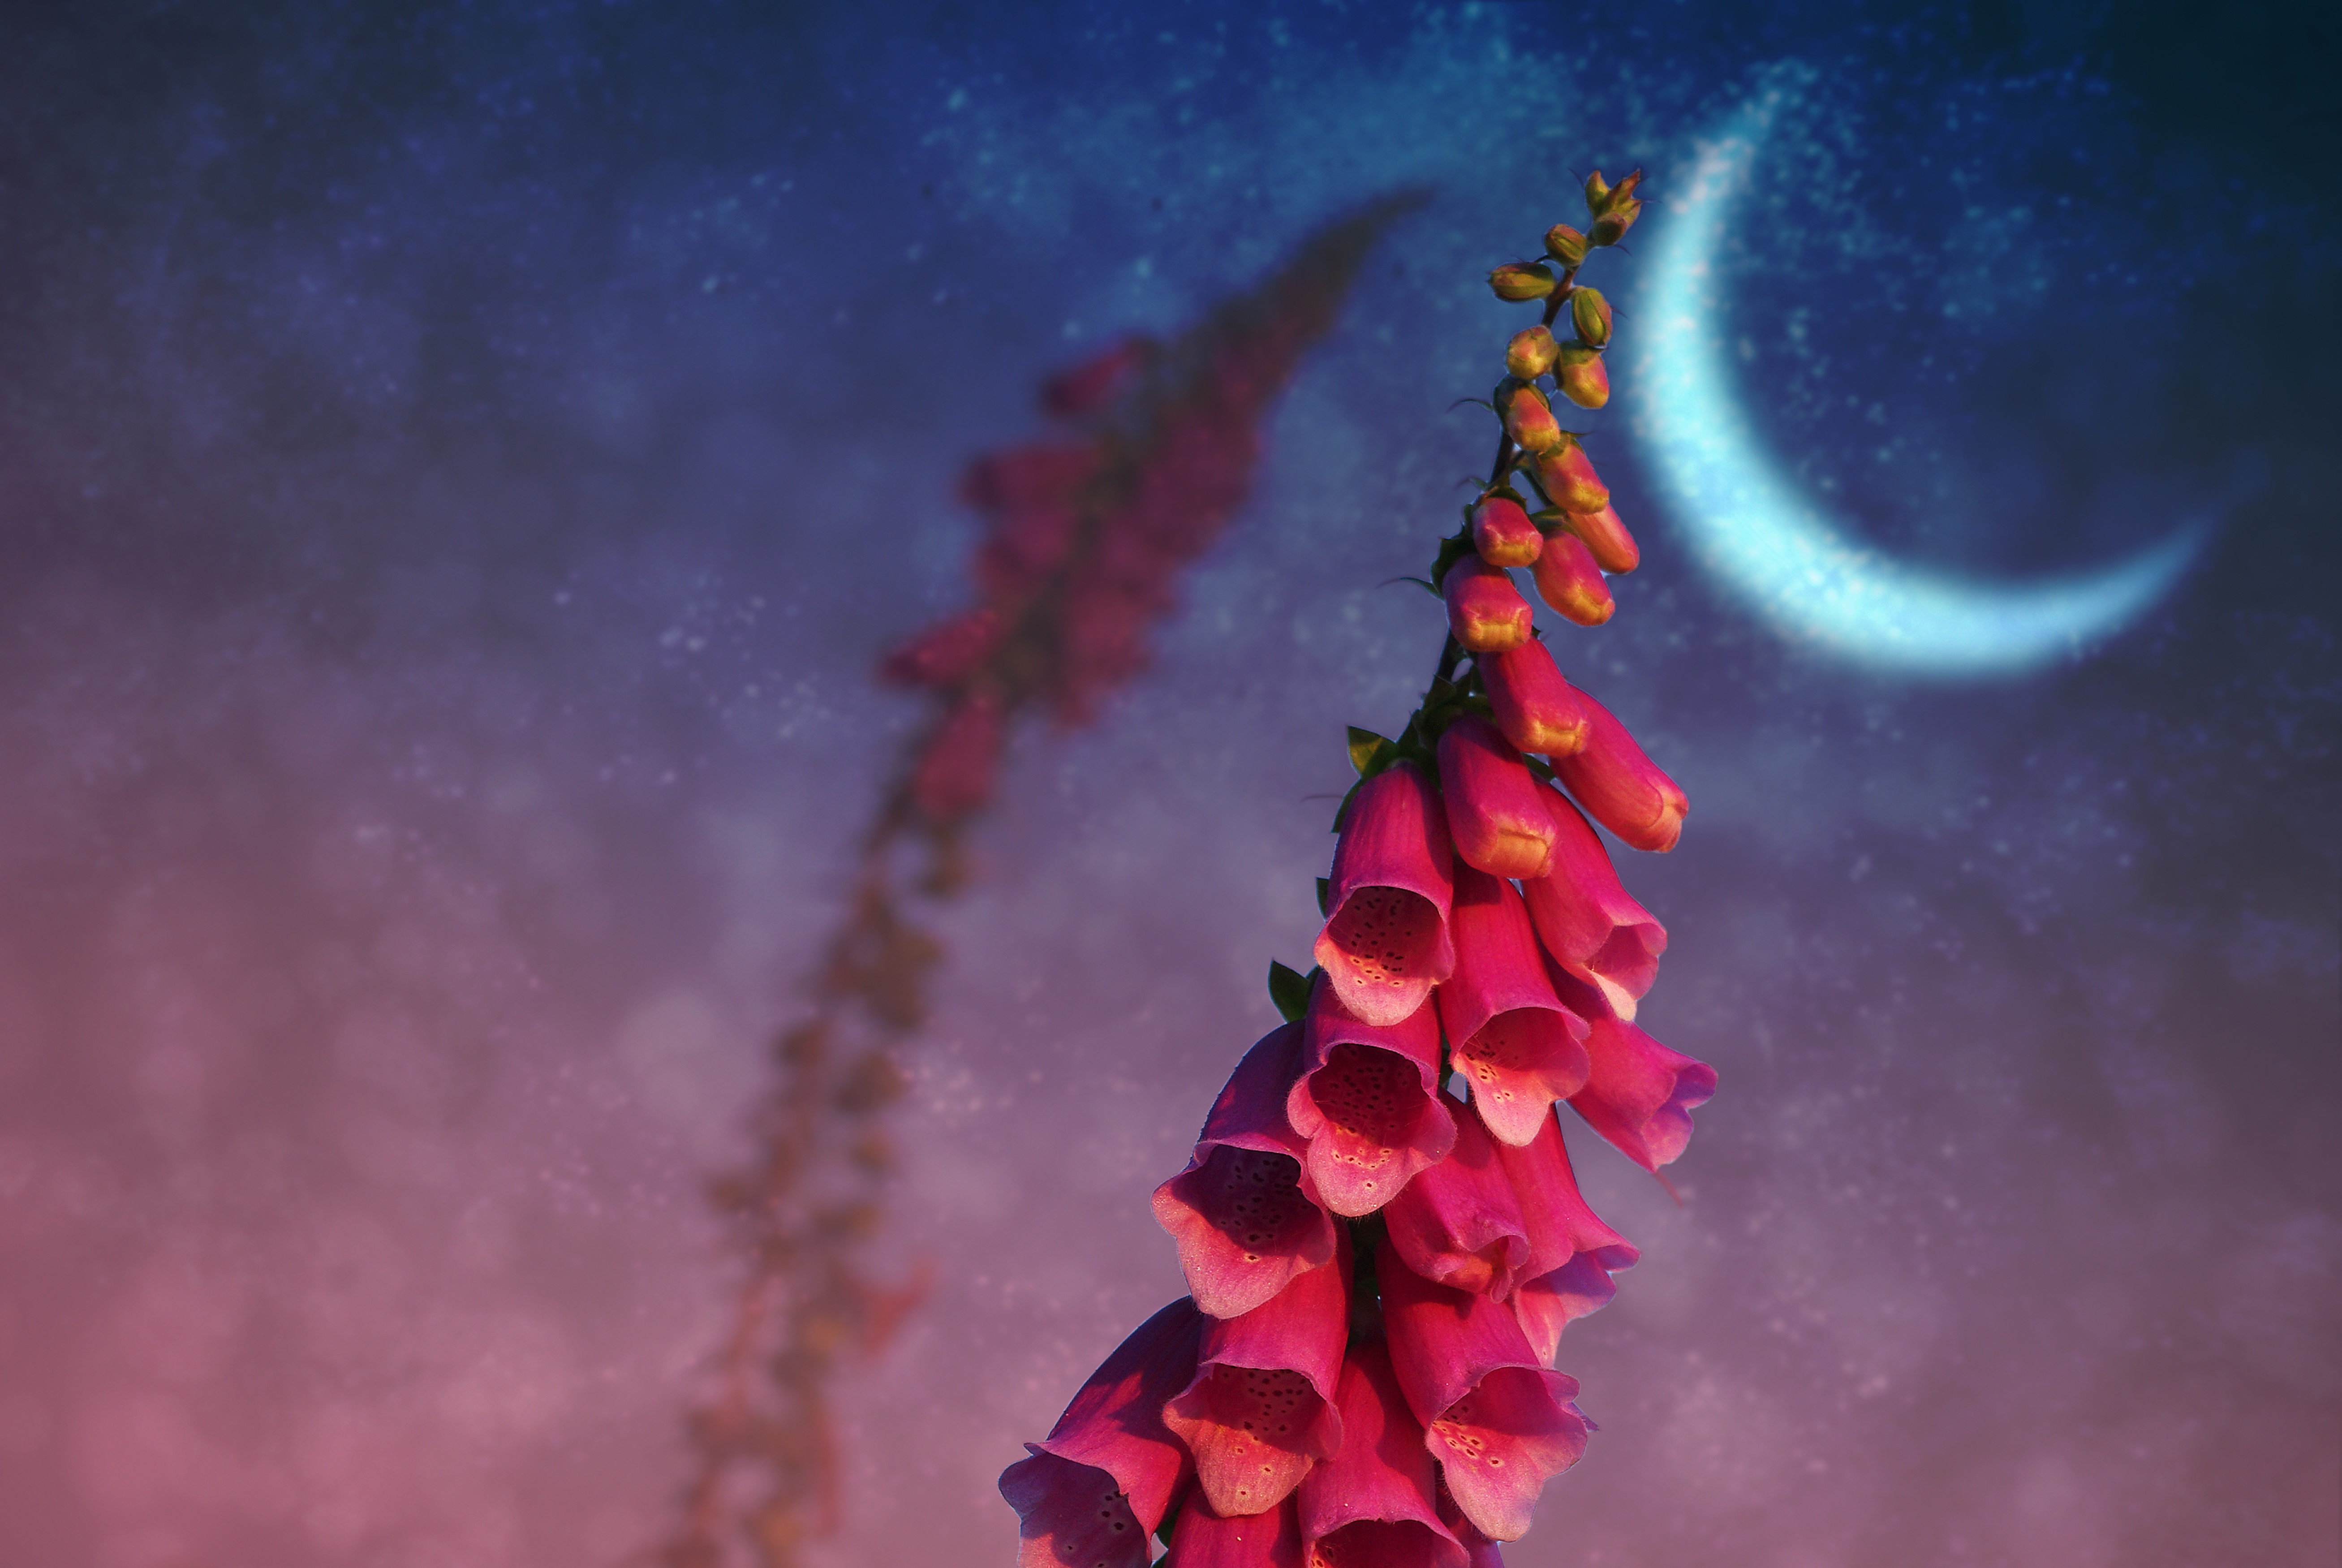
nature, forest, blossom, plant, sky, star, flower, purple, bloom, photo, reflection, color, pink, close, moon, wild flower, long, toxic, composing, thimble, medicinal plant, macro photography, photo montage, astronomical object, common foxglove